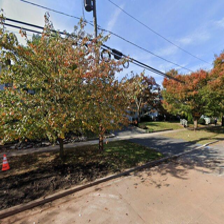
Label: streetView